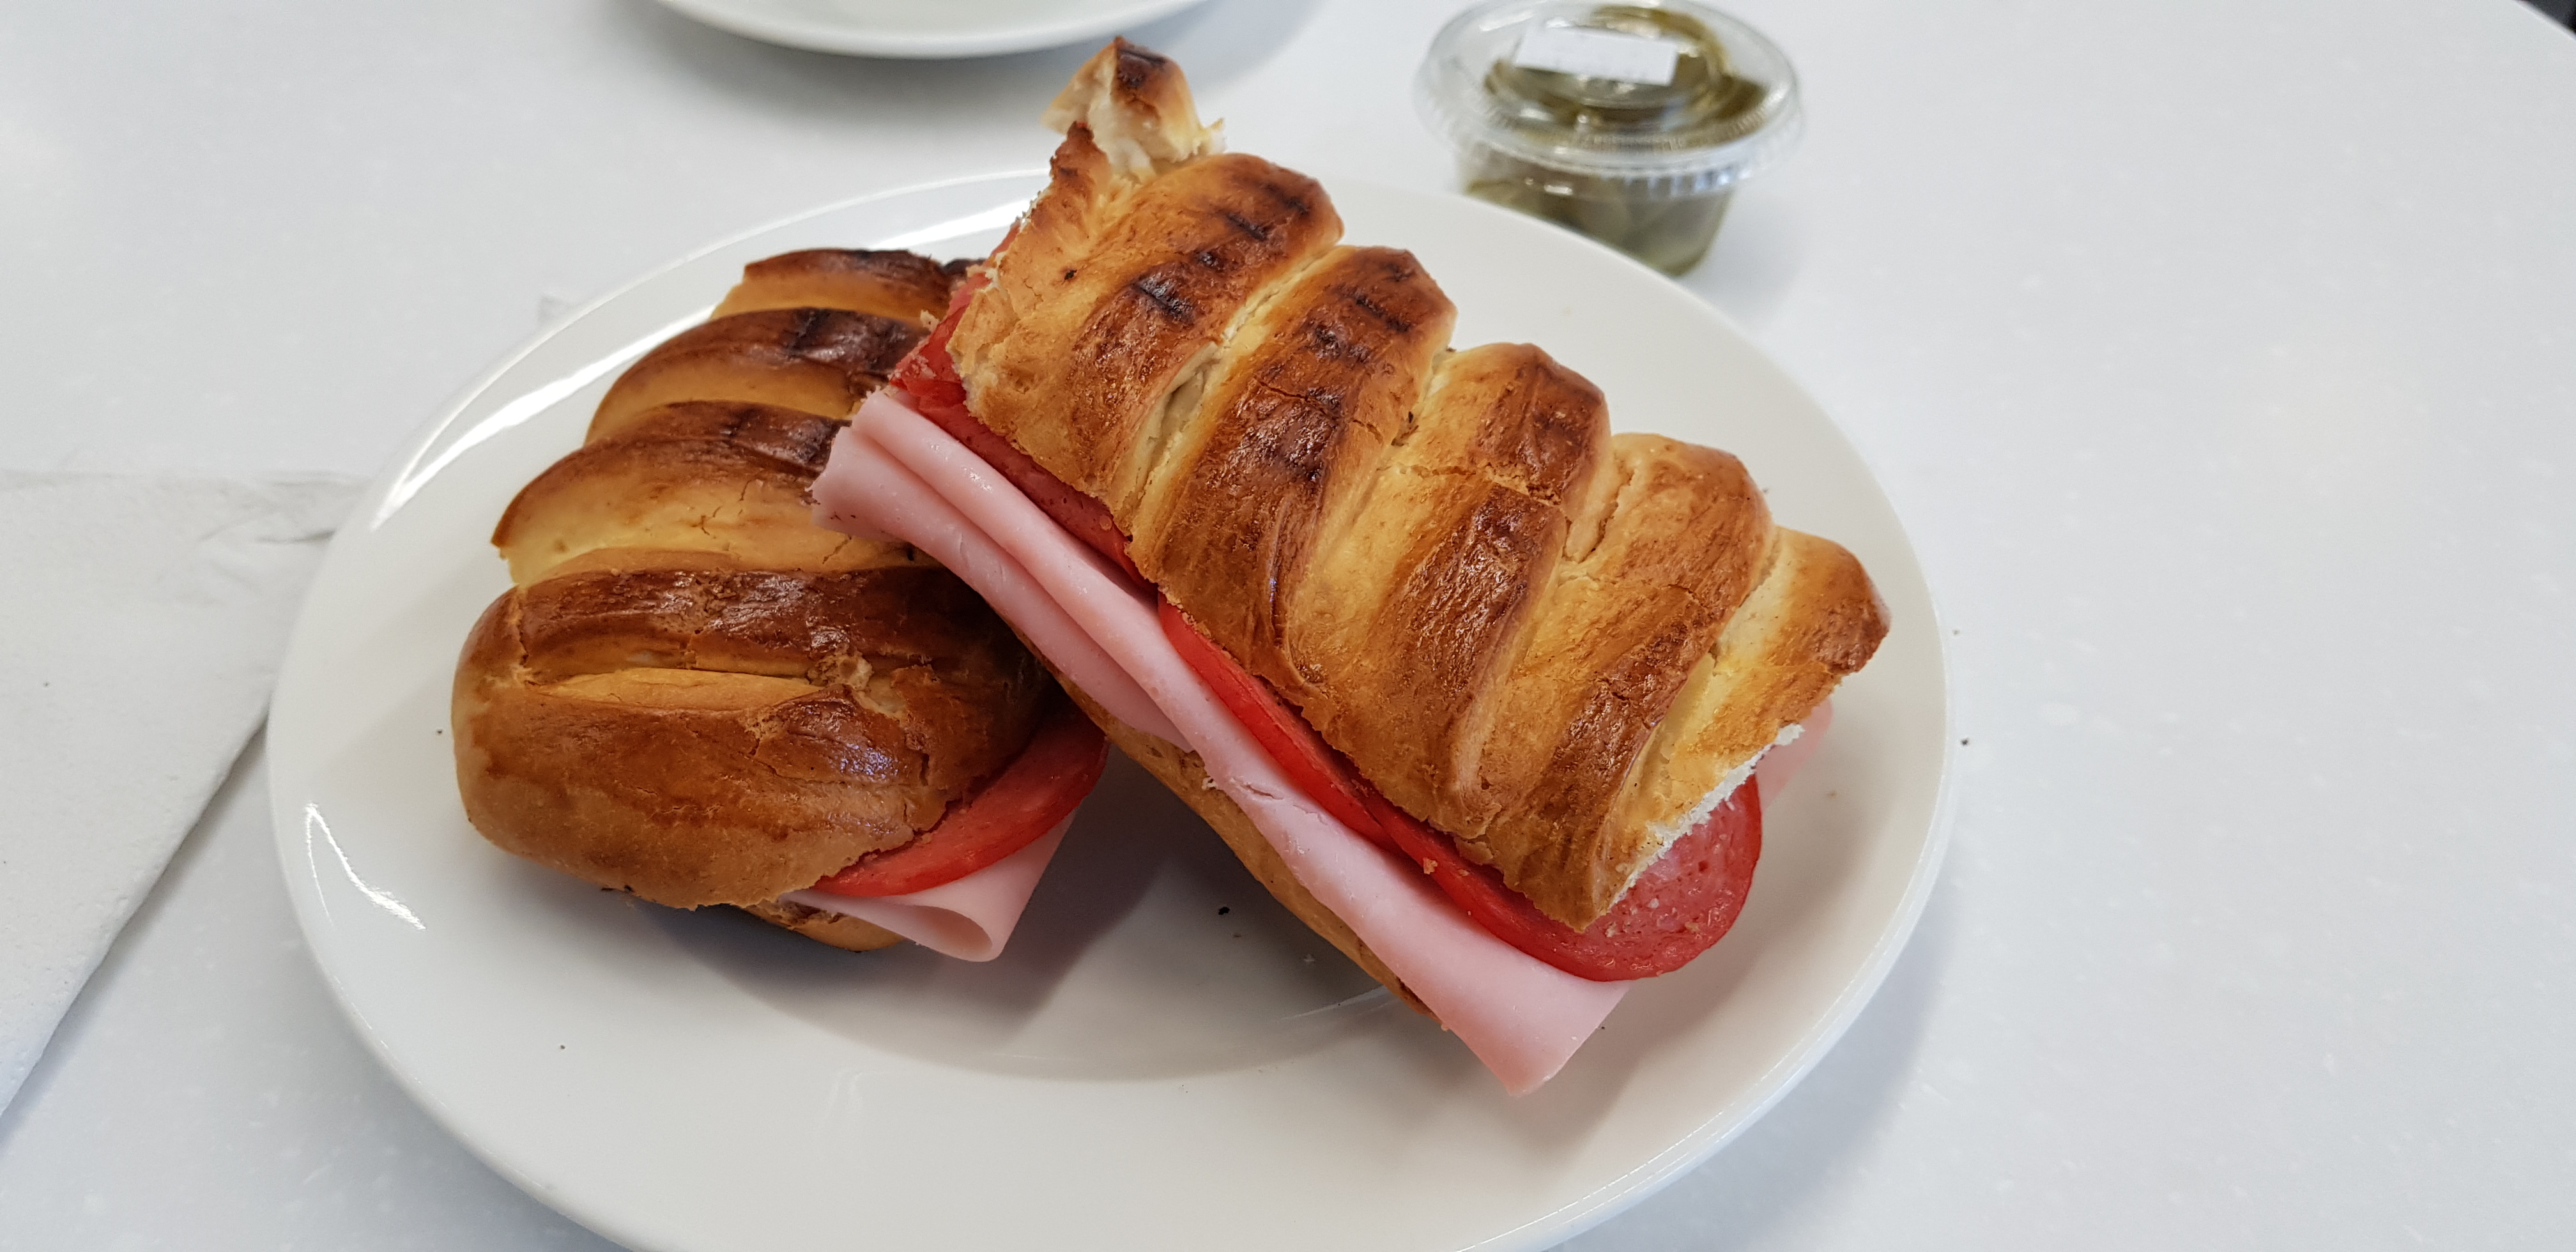
sandwich, jam, tomatoes, lunch, food, healthy food, croissant, healthy, cheese, grilled, dish, cuisine, ingredient, baked goods, Breakfast roll, sausage roll, produce, staple food, finger food, bread, dessert, fast food, meat, pigs in blankets, sausage bread, american food, pastry, breakfast, banh mi, stromboli, frankfurter w rstchen, danish pastry